Photorefractive keratectomy

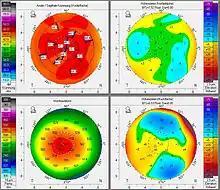
Preliminary investigation of the corneal topography. The test maps a patient's cornea for raised areas and surface inconsistencies.

LASEK and PRK are two different procedures. While both procedures interact with the epithelium atop the cornea, the PRK procedure removes this entirely, while LASEK brushes the material away for the procedure, before being placed back for healing after laser surgery. The procedure can be used to treat astigmatism, nearsightedness, and farsightedness. During the procedure, the epithelium is displaced using a diluted alcohol solution.